Holy Land

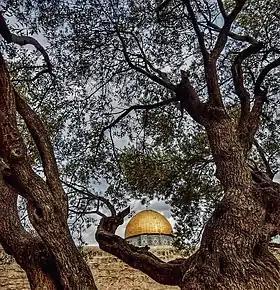
, like this one in Jerusalem, have intrinsic symbolism in Judaism, Christianity, and Islam.

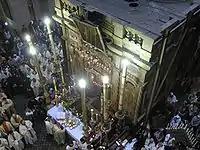
The Church of the Holy Sepulchre is one of the most important pilgrimage sites in Christianity, as it is the purported site of Christ's resurrection.

Researchers consider that the concept of a land made holy by being the "earthly dwelling of the God of Israel" was present in Judaism at the latest by the time of Zechariah (6th century BCE).